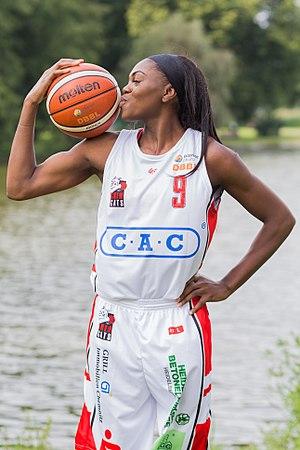
Le Championnat d'Allemagne féminin de basket-ball est le championnat allemand de basket-ball féminin. Dans son élite, le championnat est organisé par la Ligue allemande de basket-ball féminin qui comprend une première division de 12 équipes et deux poules régionales de seconde division de douze équipes chacune, soit un total de 36 équipes.